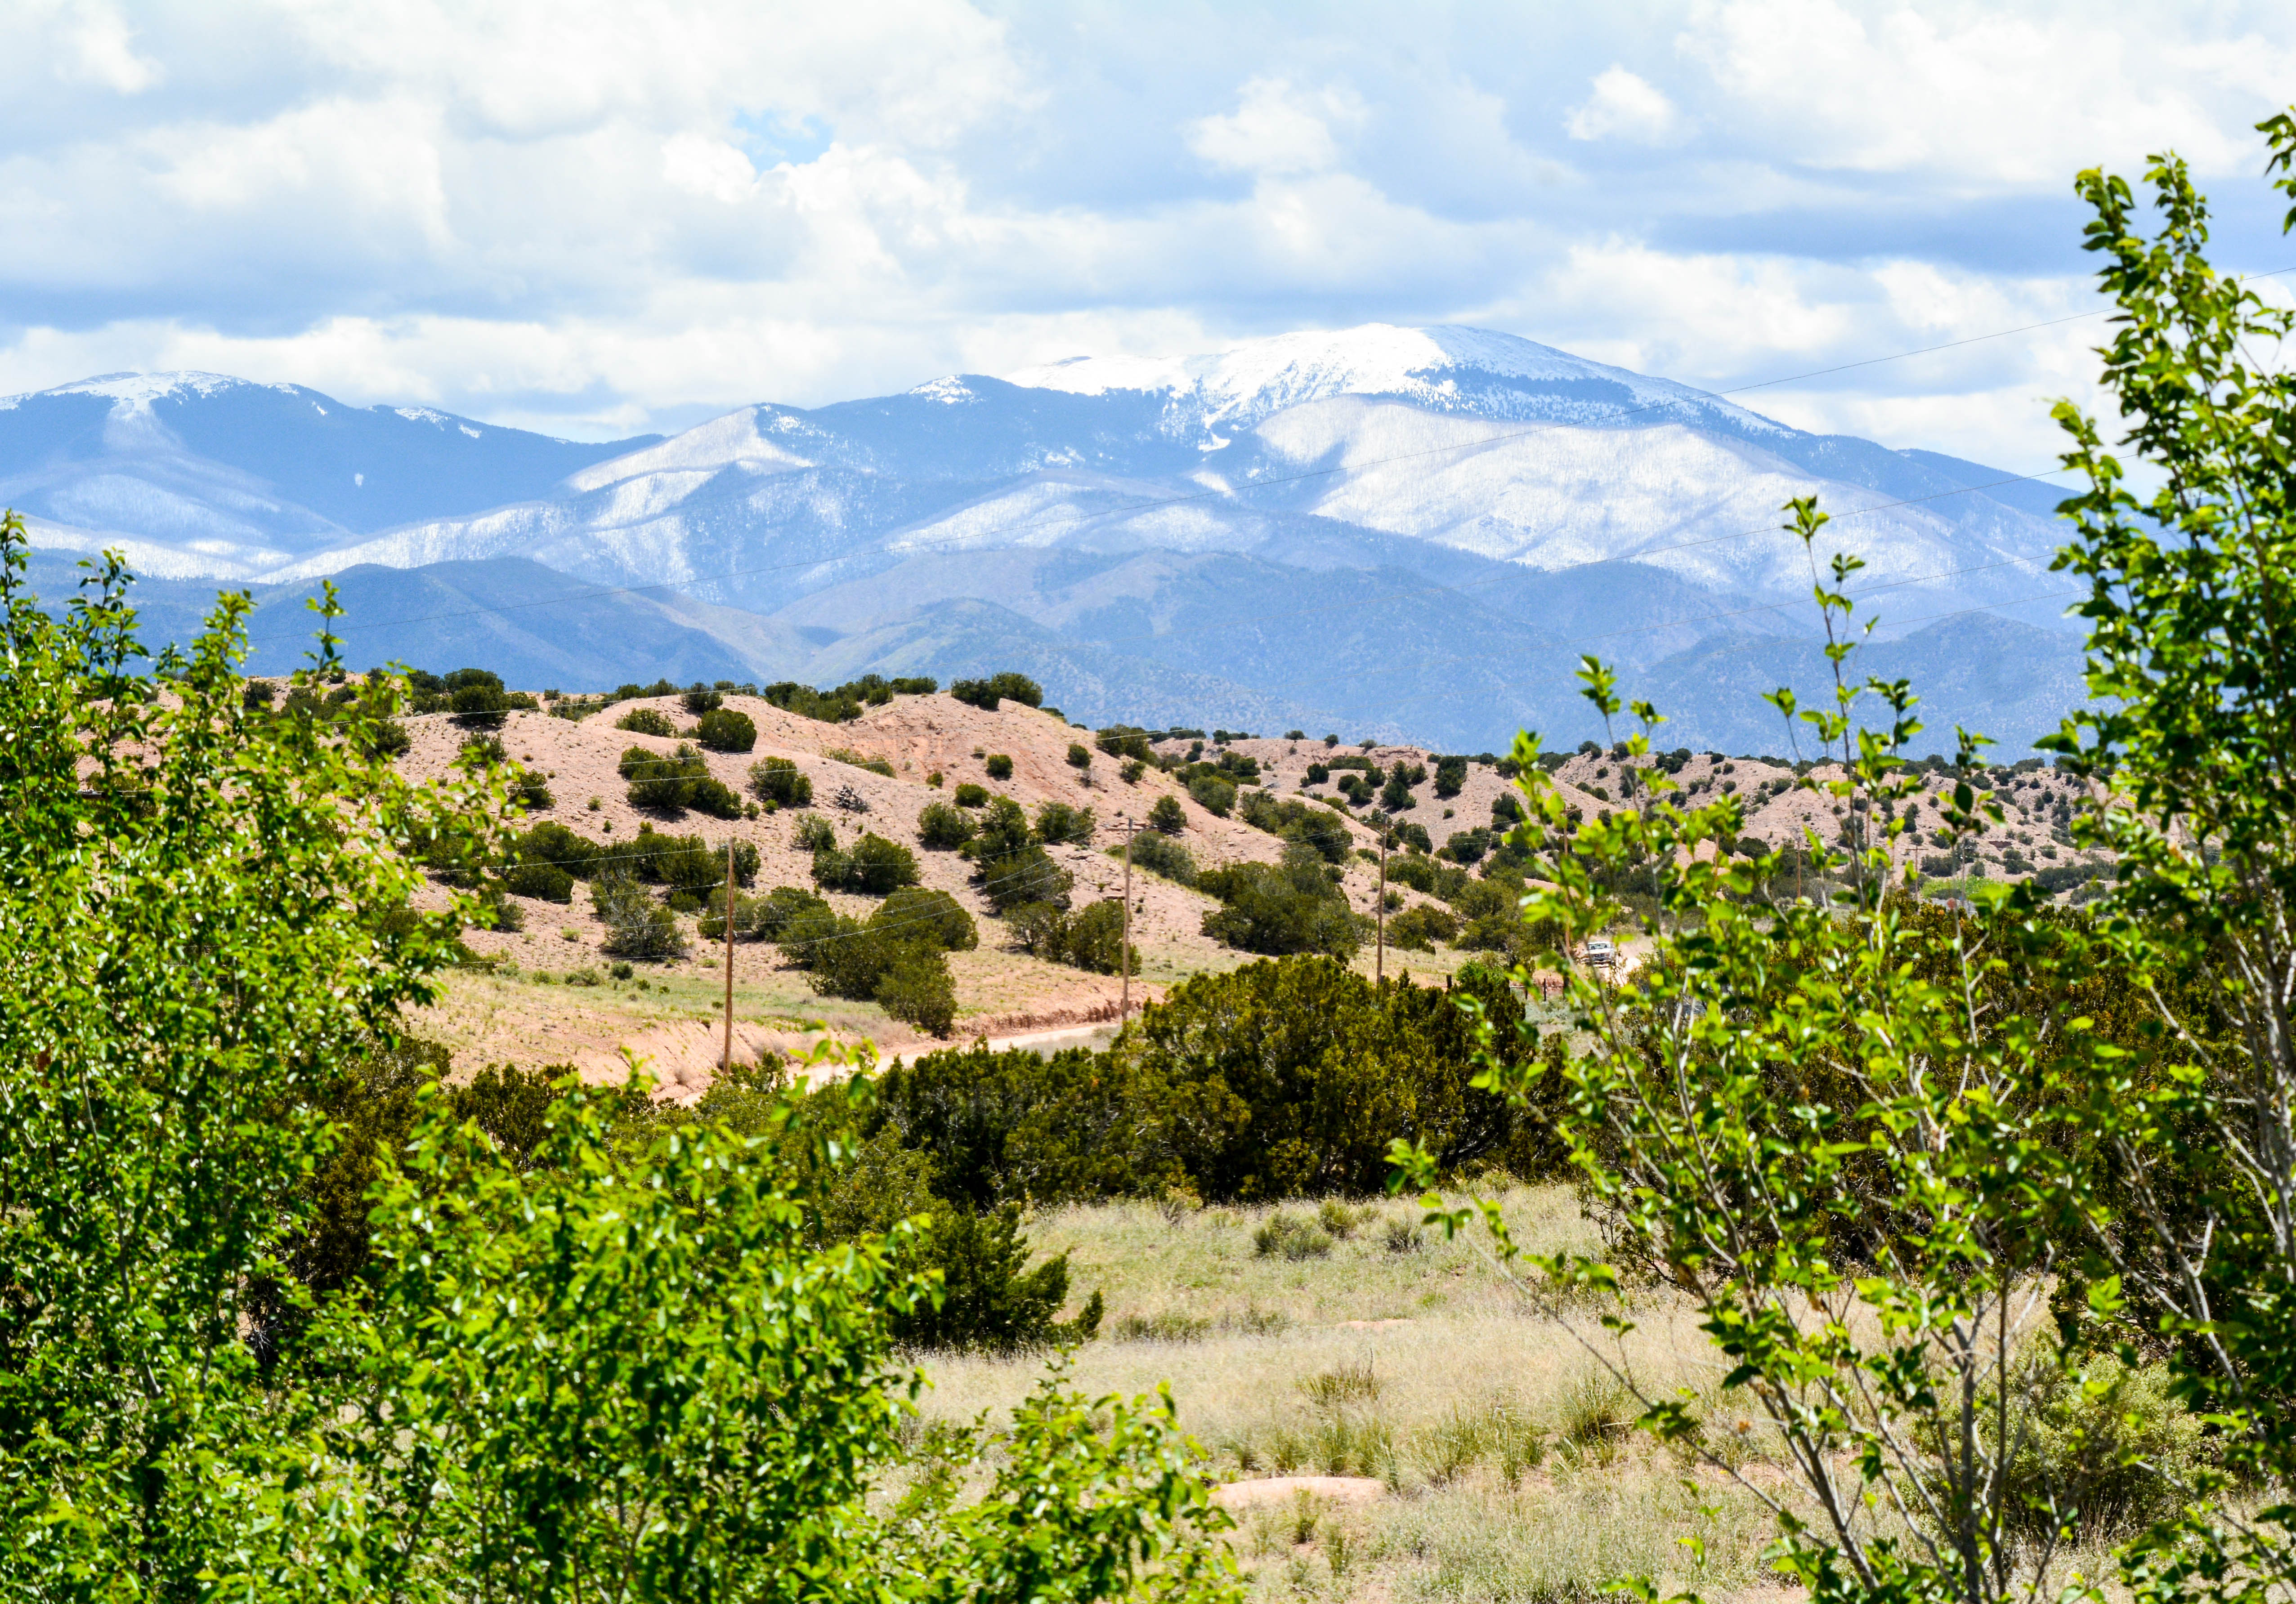
landscape, nature, grass, wilderness, walking, mountain, trail, meadow, hill, flower, adventure, valley, mountain range, ridge, vegetation, plateau, santafe, truchas, northernnewmexico, pueblosantafe, ecosystem, rural area, natural environment, geographical feature, mountainous landforms